Taye Taiwo

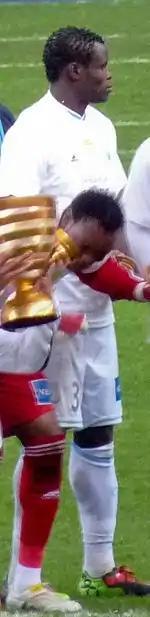
Taiwo celebrating with teammates following Marseille's win over Bordeaux in the Coupe de la Ligue Final.

At the start of the 2008–09 season, Taiwo made his 100th appearance for Marseille in the opening game of the season against Rennes and set up Marseille's third goal of the game, in a 4–4 draw. He played in both legs of the UEFA Champions League Third qualifying round against Brann, as Marseille won 3–1 on aggregate to qualify for the Group stage. Taiwo continued to regain his first team place, playing in the left–back position for the club. During a 2–1 loss against Atlético Madrid on 1 October 2008, Taiwo was subjected of a racist chant from the opposition's supporters. On 1 November 2008 he scored his first goal of the season, in a 3–1 win against Saint-Étienne. Taiwo then captained the club for the first time this season against Besançon RC in the first round of Coupe de France, scored the equalising goal and played 120 minutes following a 1–1 draw, in which he successfully converted in the penalty shootout, as Marseille won 5–4 in the shootout to go to the next round. During a 1–0 loss against Sochaux on 1 February 2009, Taiwo was at fault when he conceded the only goal of the game. After the match, Manager Eric Gerets criticised his performance. Taiwo made amends of his performance by helping the club keep five clean sheets in the next five matches between 8 February 2009 and 7 March 2009. He then played in both legs against Twente in the third round of the UEFA Cup and played combined minutes of 210 minutes following a 1–1 draw on aggregate, in which he successfully converted in the shootout, as Marseille won 7–6 on penalties. Taiwo then scored twice for the side, in a 4–1 win against Grenoble on 12 April 2009. However, he suffered a groin injury during a 2–1 loss against Shakhtar Donetsk in the return leg of the UEFA Cup quarter–finals, resulting in the club's elimination from the tournament, and was sidelined for three weeks. On 13 May 2009 Taiwo returned to the starting line–up against OGC Nice and set up Marseille's second goal of the game, in a 2–0 win. The club were unsuccessful to win the league, as they finished second place behind Bordeaux. For his performance once again, he was named Trophées UNFP du football's Team of the Year for the second time in his career. At the end of the 2008–09 season, Taiwo went on to make fifty–two appearances and scoring four times in all competitions.